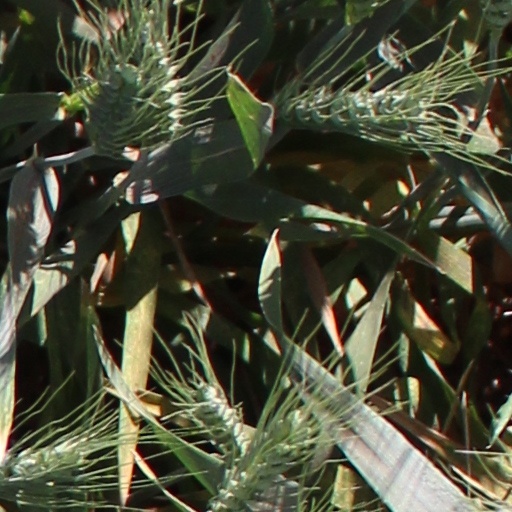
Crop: wheat